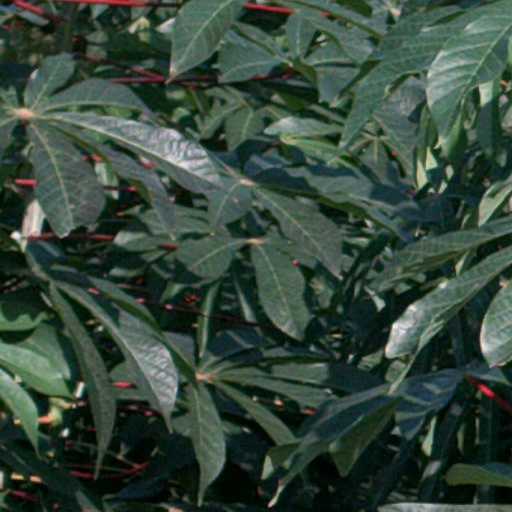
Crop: cassava